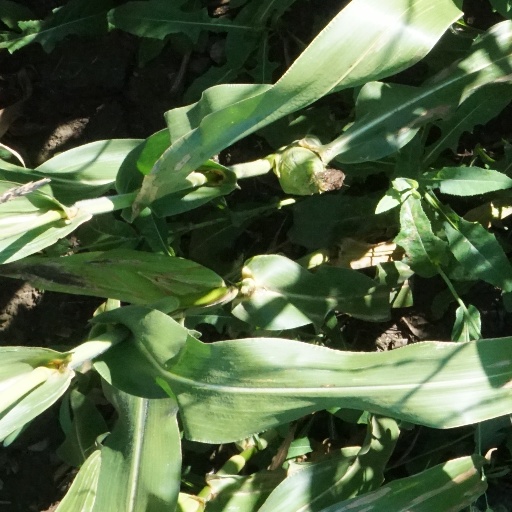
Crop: maize; corn